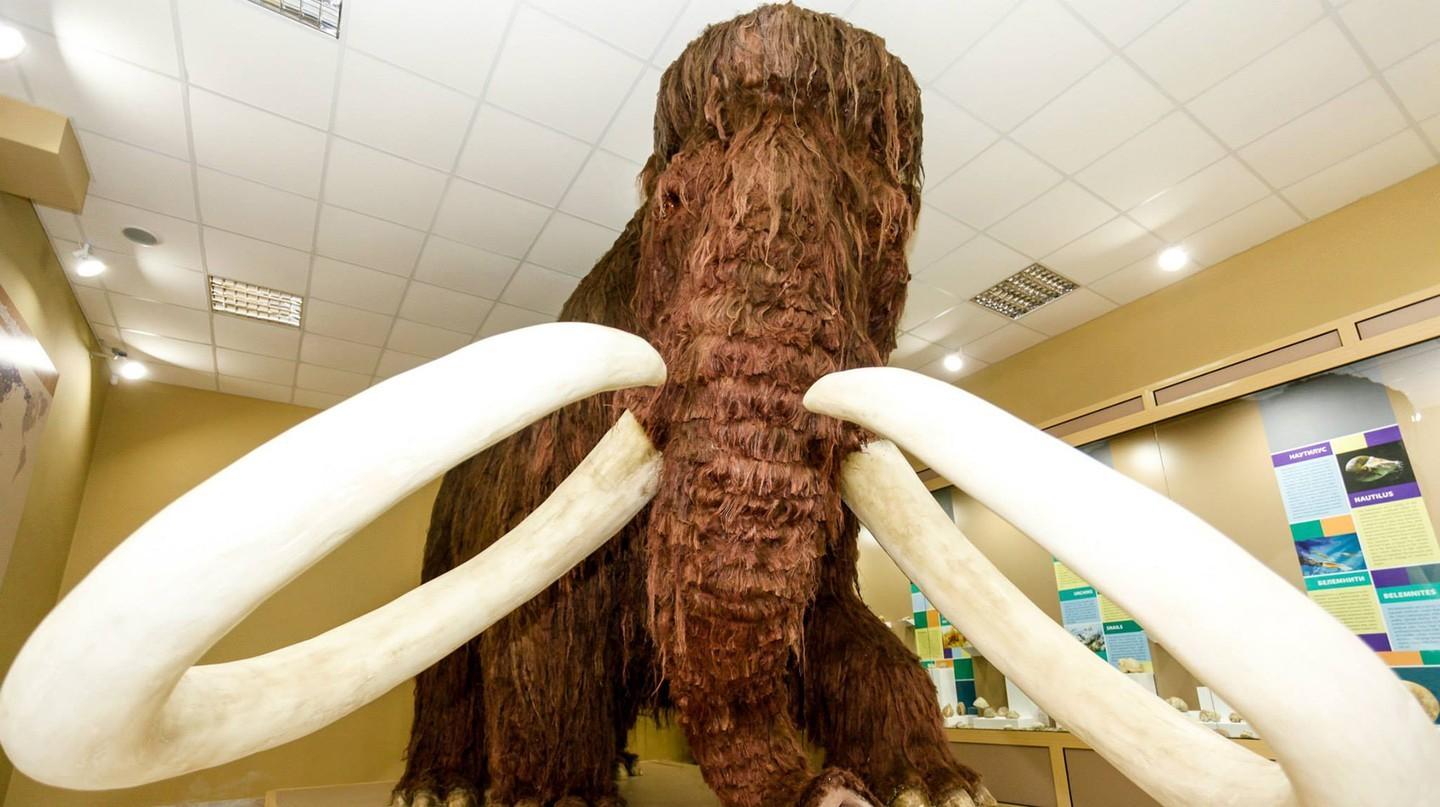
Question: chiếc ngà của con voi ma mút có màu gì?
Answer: chiếc ngà có màu trắng